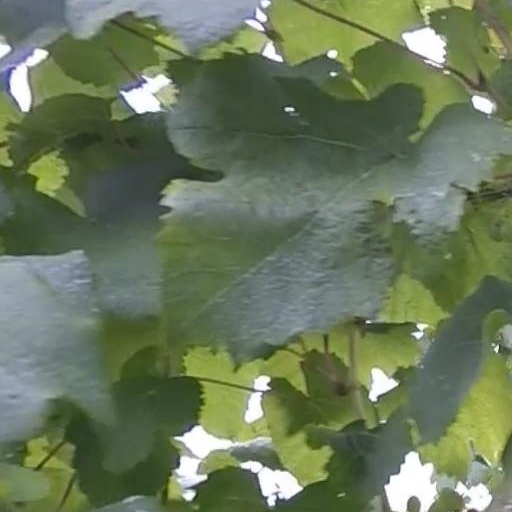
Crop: grape